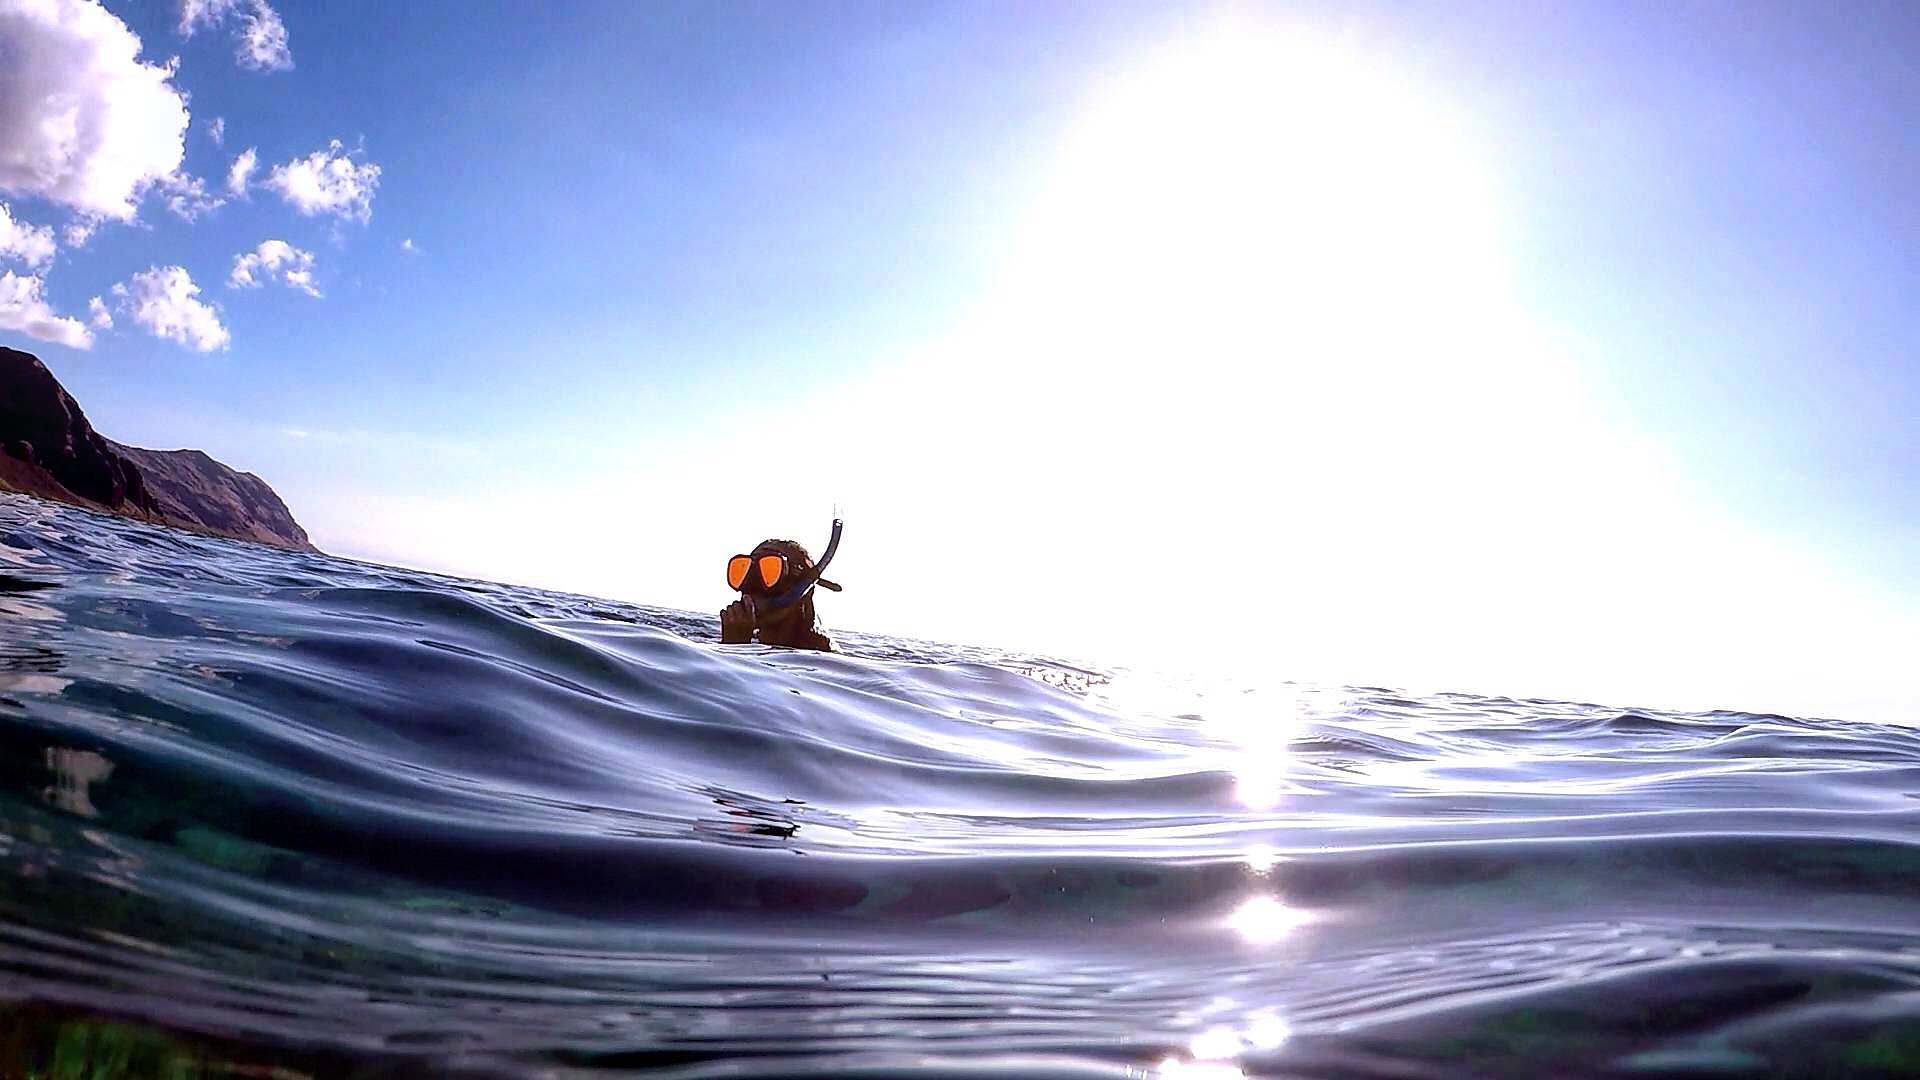
sea, wave, water, boardsport, sky, extreme sport, wind wave, surfing equipment and supplies, surfing, geological phenomenon, ocean, surface water sports, water resources, sunlight, surfboard, horizon, wind, water sport, calm